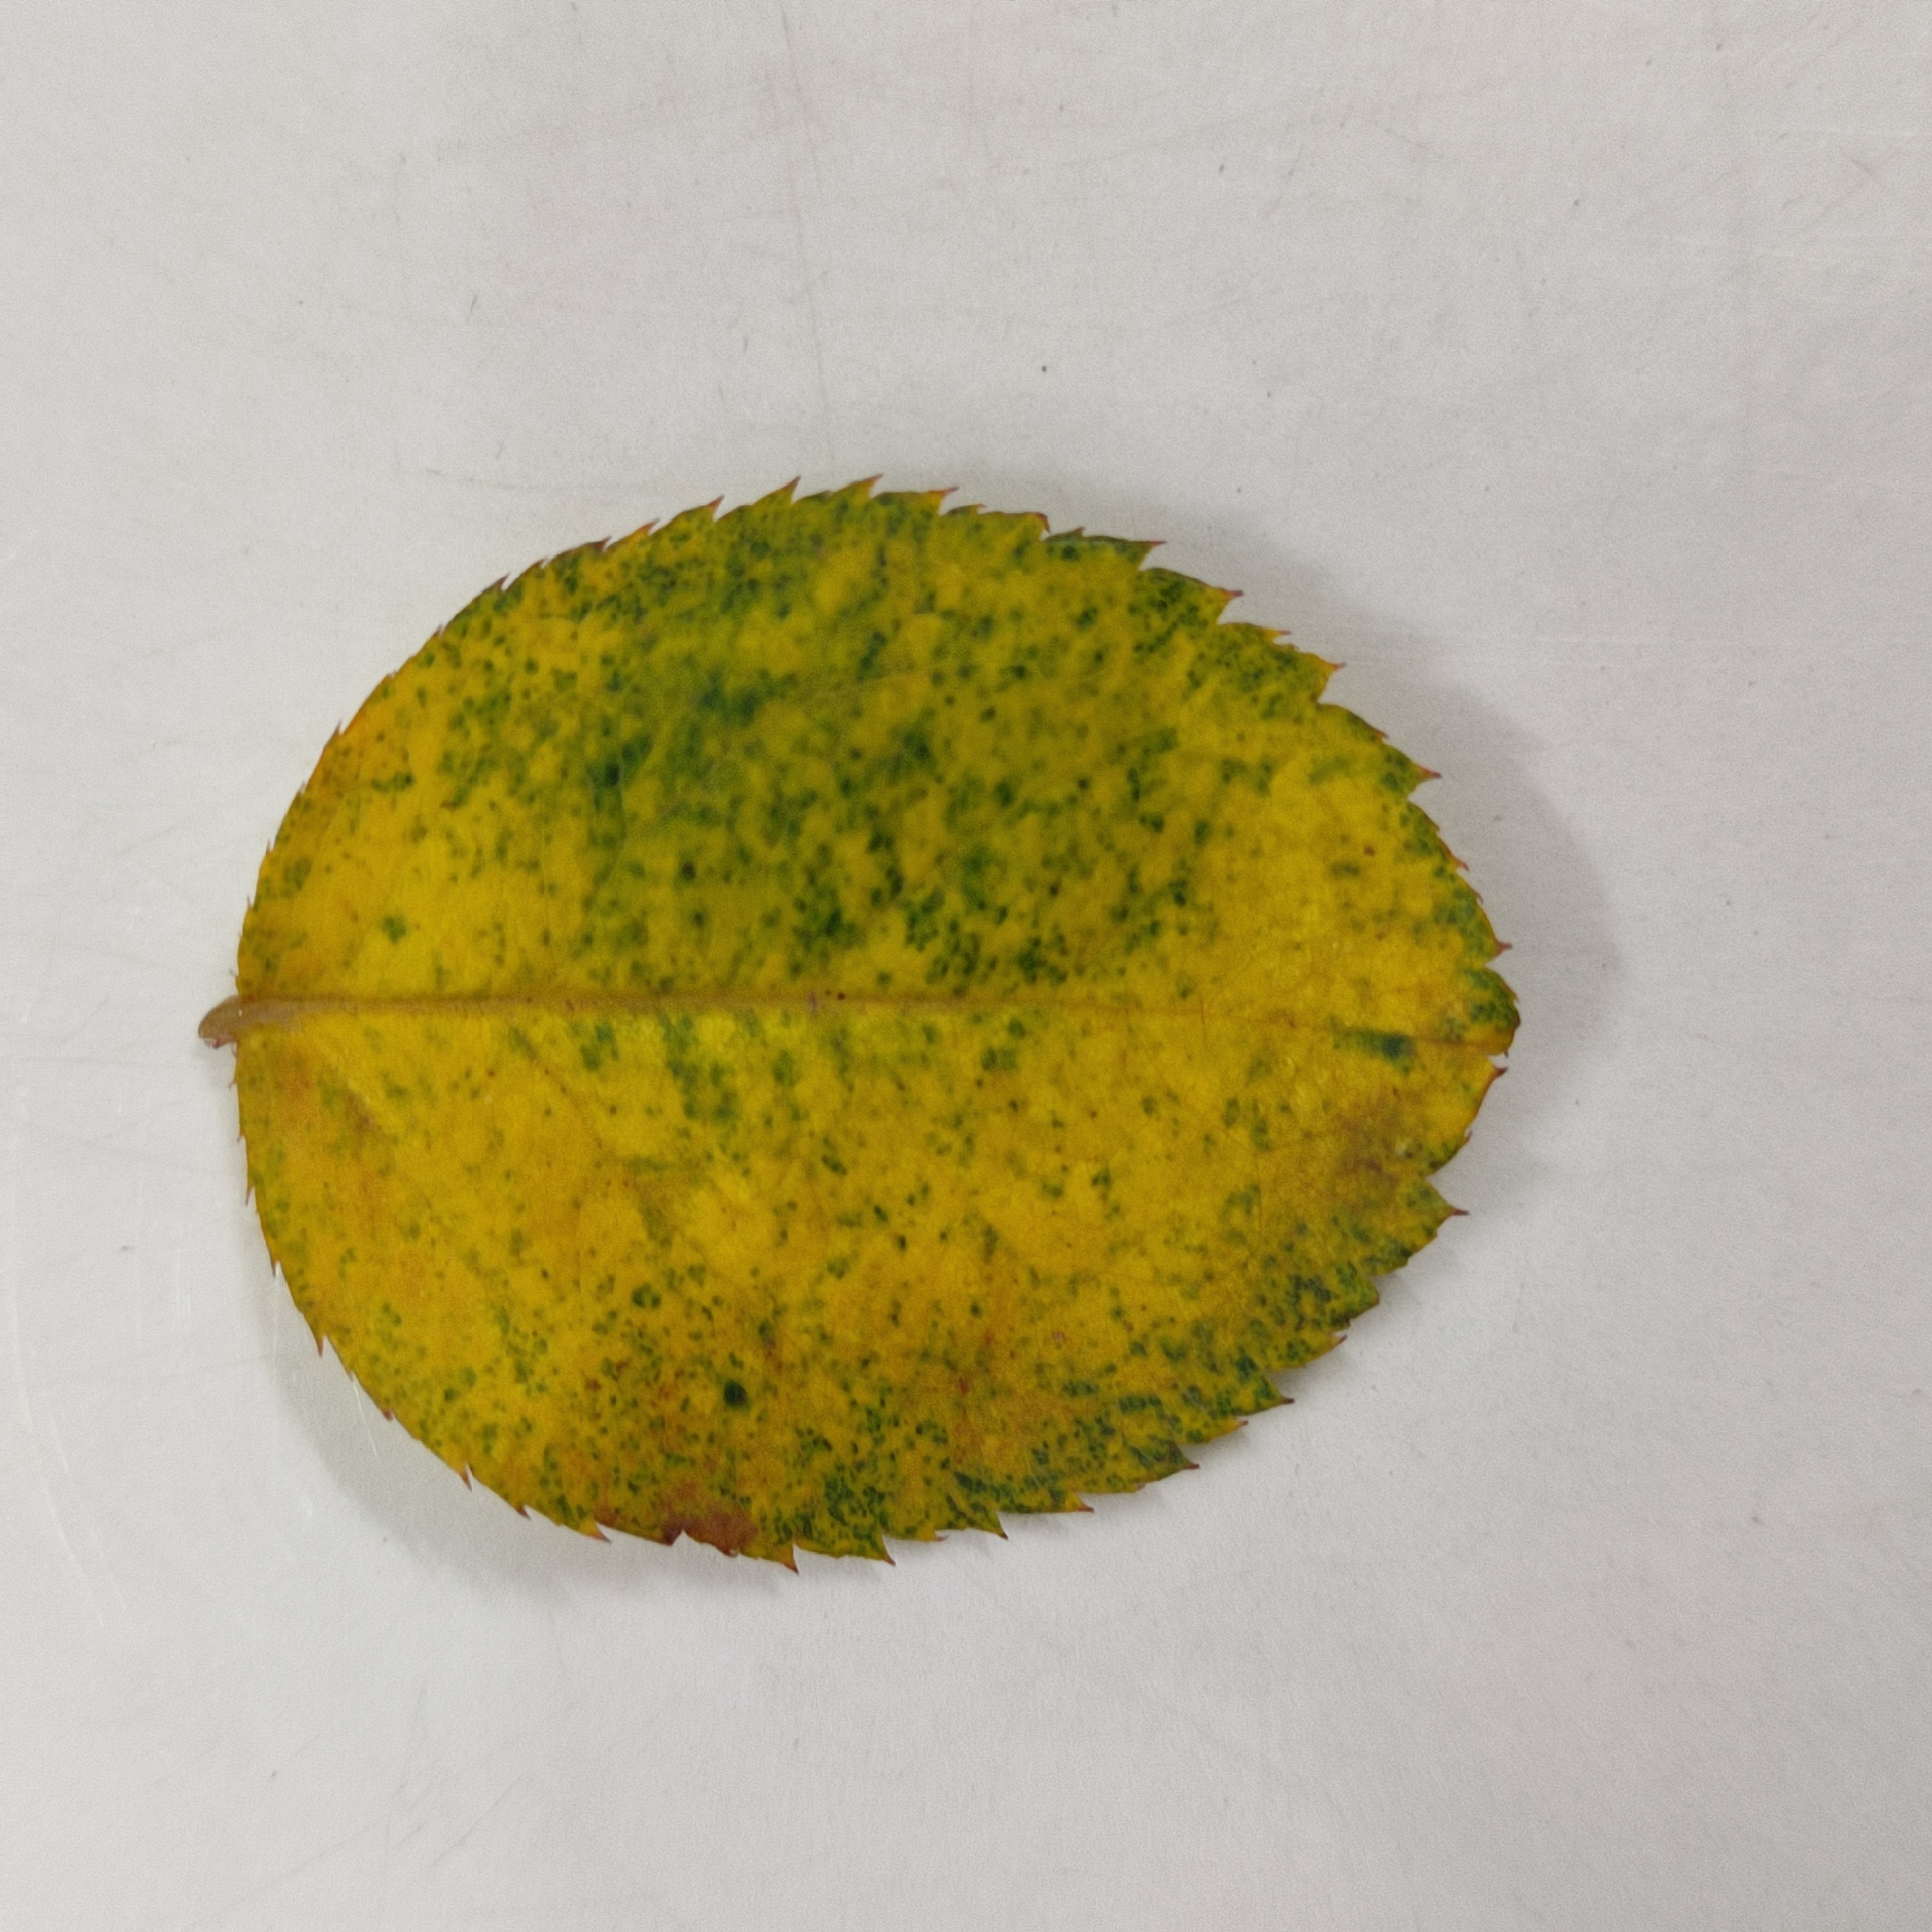
Label: Yellow Mosaic Virus